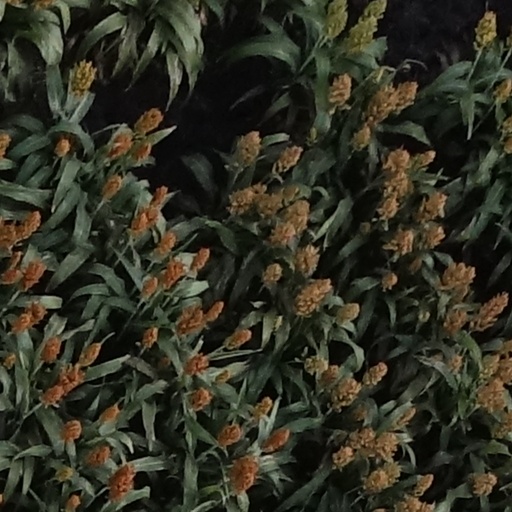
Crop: sorghum